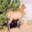
Label: deer